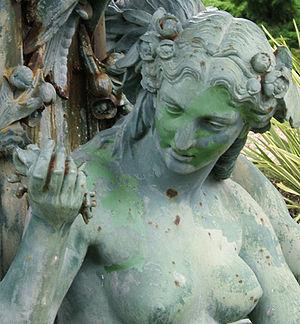
Fontaine de Tourny à Soulac-sur-Mer, Gironde, France
La fontaine de Tourny ou fontaine de Bordeaux est une fontaine située à Québec au centre du carrefour giratoire de l'avenue Honoré-Mercier, face à l'hôtel du Parlement. Elle fut inaugurée à cet emplacement le 3 juillet 2007 en vue des célébrations entourant le 400ᵉ anniversaire de Québec en 2008.